Whispering Hills, Dallas

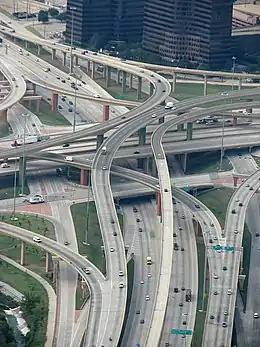
The Central Expressway and I-635 interchange near Lake Highlands, commonly known as the High Five Interchange.

Nestled in the arms of White Rock Creek, Lake Highlands boasts a labyrinth of parks and recreational opportunities that make it one of Dallas' finest neighborhoods in which to live, work and play. Access to over 875 acres of parks, 26 miles of trails, disc golf as well as traditional baseball, soccer fields and playgrounds give a wide variety of outdoor sports.